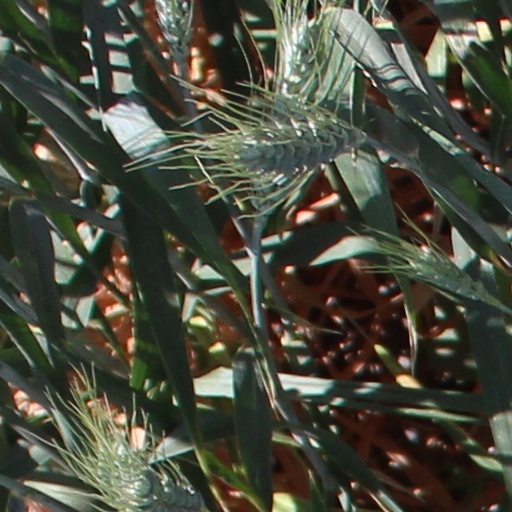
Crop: wheat